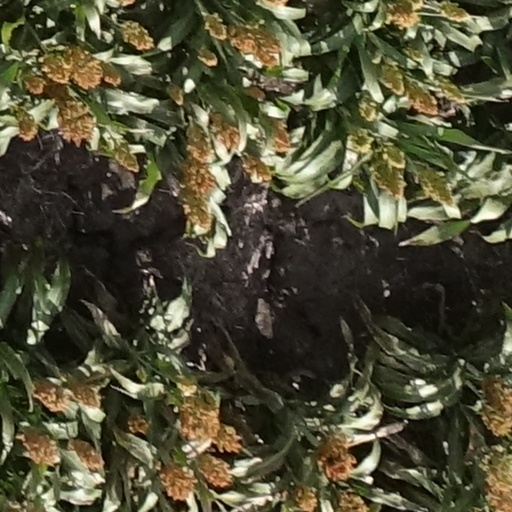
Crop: sorghum